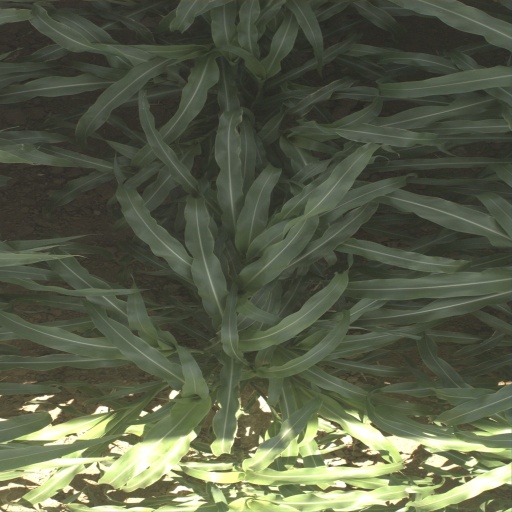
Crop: sorghum